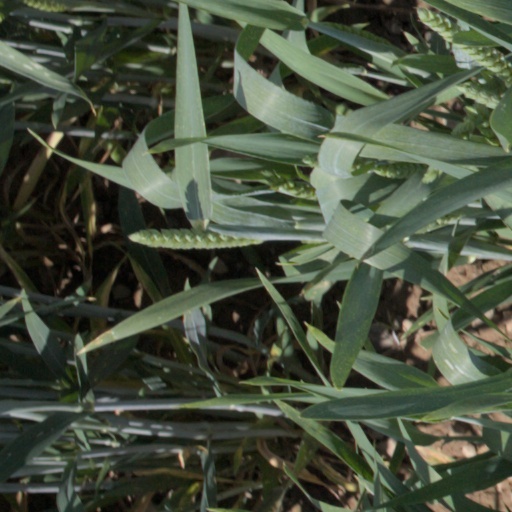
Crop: wheat